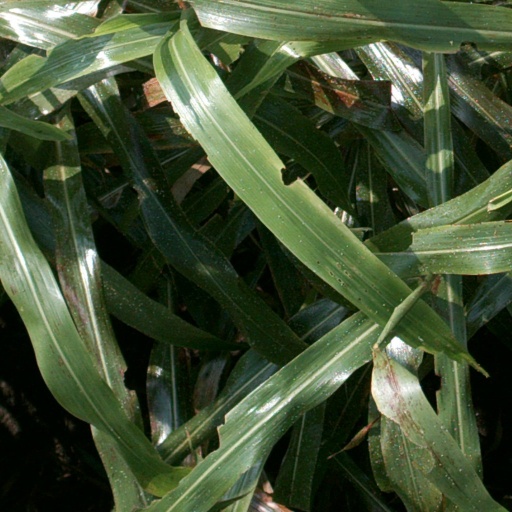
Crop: sorghum